Blue Print (video game)

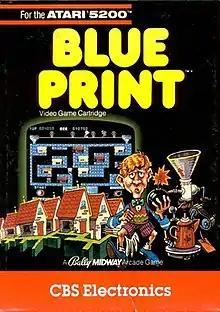

Blue Print is an arcade maze game released in September 1982. It was developed by the Stamper brothers at Zilec Electronics and licensed to Bally Midway. Ports of "Blue Print" were published by CBS Electronics for the Atari 2600, Atari 5200, and Commodore 64 in 1983.